Bukovina Germans

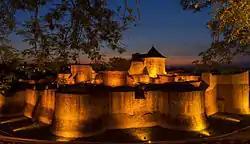
A small, compact community of Transylvanian Saxons previously lived in the town of Suceava during the Middle Ages.

Ethnic Germans known as Transylvanian Saxons (who were mainly craftsmen and merchants stemming from present-day Luxembourg and Rhine-Moselle river area of Western Europe), had sparsely settled in the western mountainous regions of the Principality of Moldavia over the course of the late medieval Ostsiedlung process (which, in this particular case, took place throughout the 13th and 14th centuries).